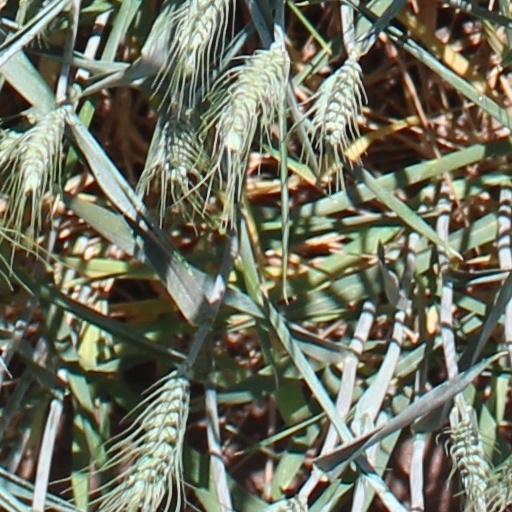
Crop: wheat